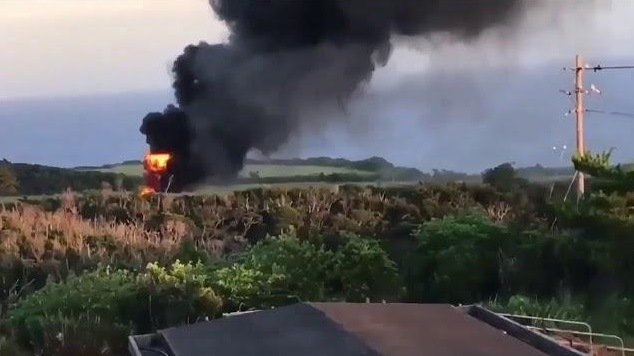
Fire: yes
Smoke: yes